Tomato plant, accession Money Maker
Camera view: horizontal (90 deg, fisheye); turntable rotation: 0 degrees
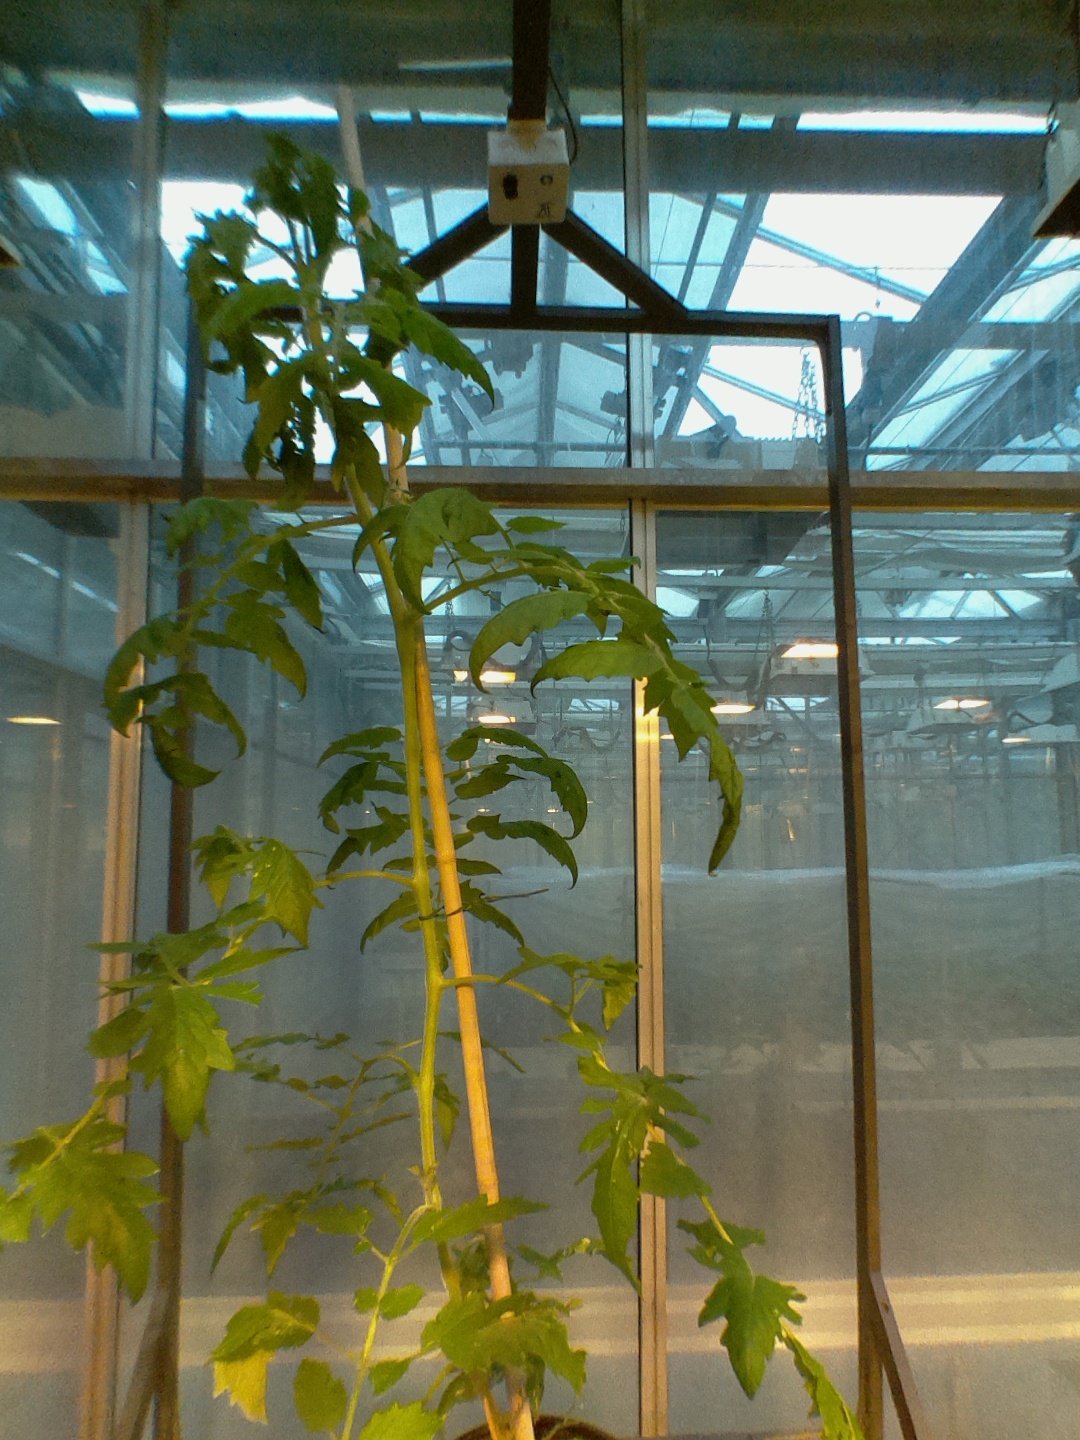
BBCH growth stage 55: 5 inflorescences visible